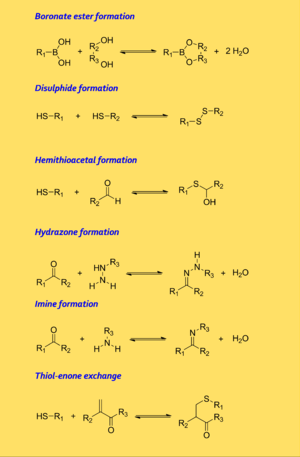
Par définition moderne, la Chimie combinatoire dynamique également connue sous le nom de chimie dynamique constitutionnelle est une méthode pour faciliter la génération de molécules de nouvelle génération formées par liaisons réversibles de blocs de construction simples sous contrôle thermodynamique.